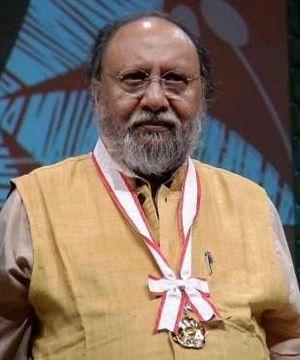
Ashis Nandy, né en 1937, est un psychologue indien spécialisé en politique, sociologie et critique. Il a étudié la sociologie au Hislop College et a obtenu son diplôme de psychologie à l'université du Gujarat, à Ahmedabad. En tant que psychologue clinicien, il a travaillé sur les thèmes du colonialisme européen, du développement, de la modernité, de la laïcité, du nationalisme hindou, de la science, de la technologie, du cosmopolitisme et de l'utopie. Il a aussi formulé des conceptions alternatives concernant le cosmopolitisme et la critique du traditionalisme. En outre, il a dressé un profil historique original du cinéma commercial indien, ainsi que formulé des critiques de l'état et de la violence.